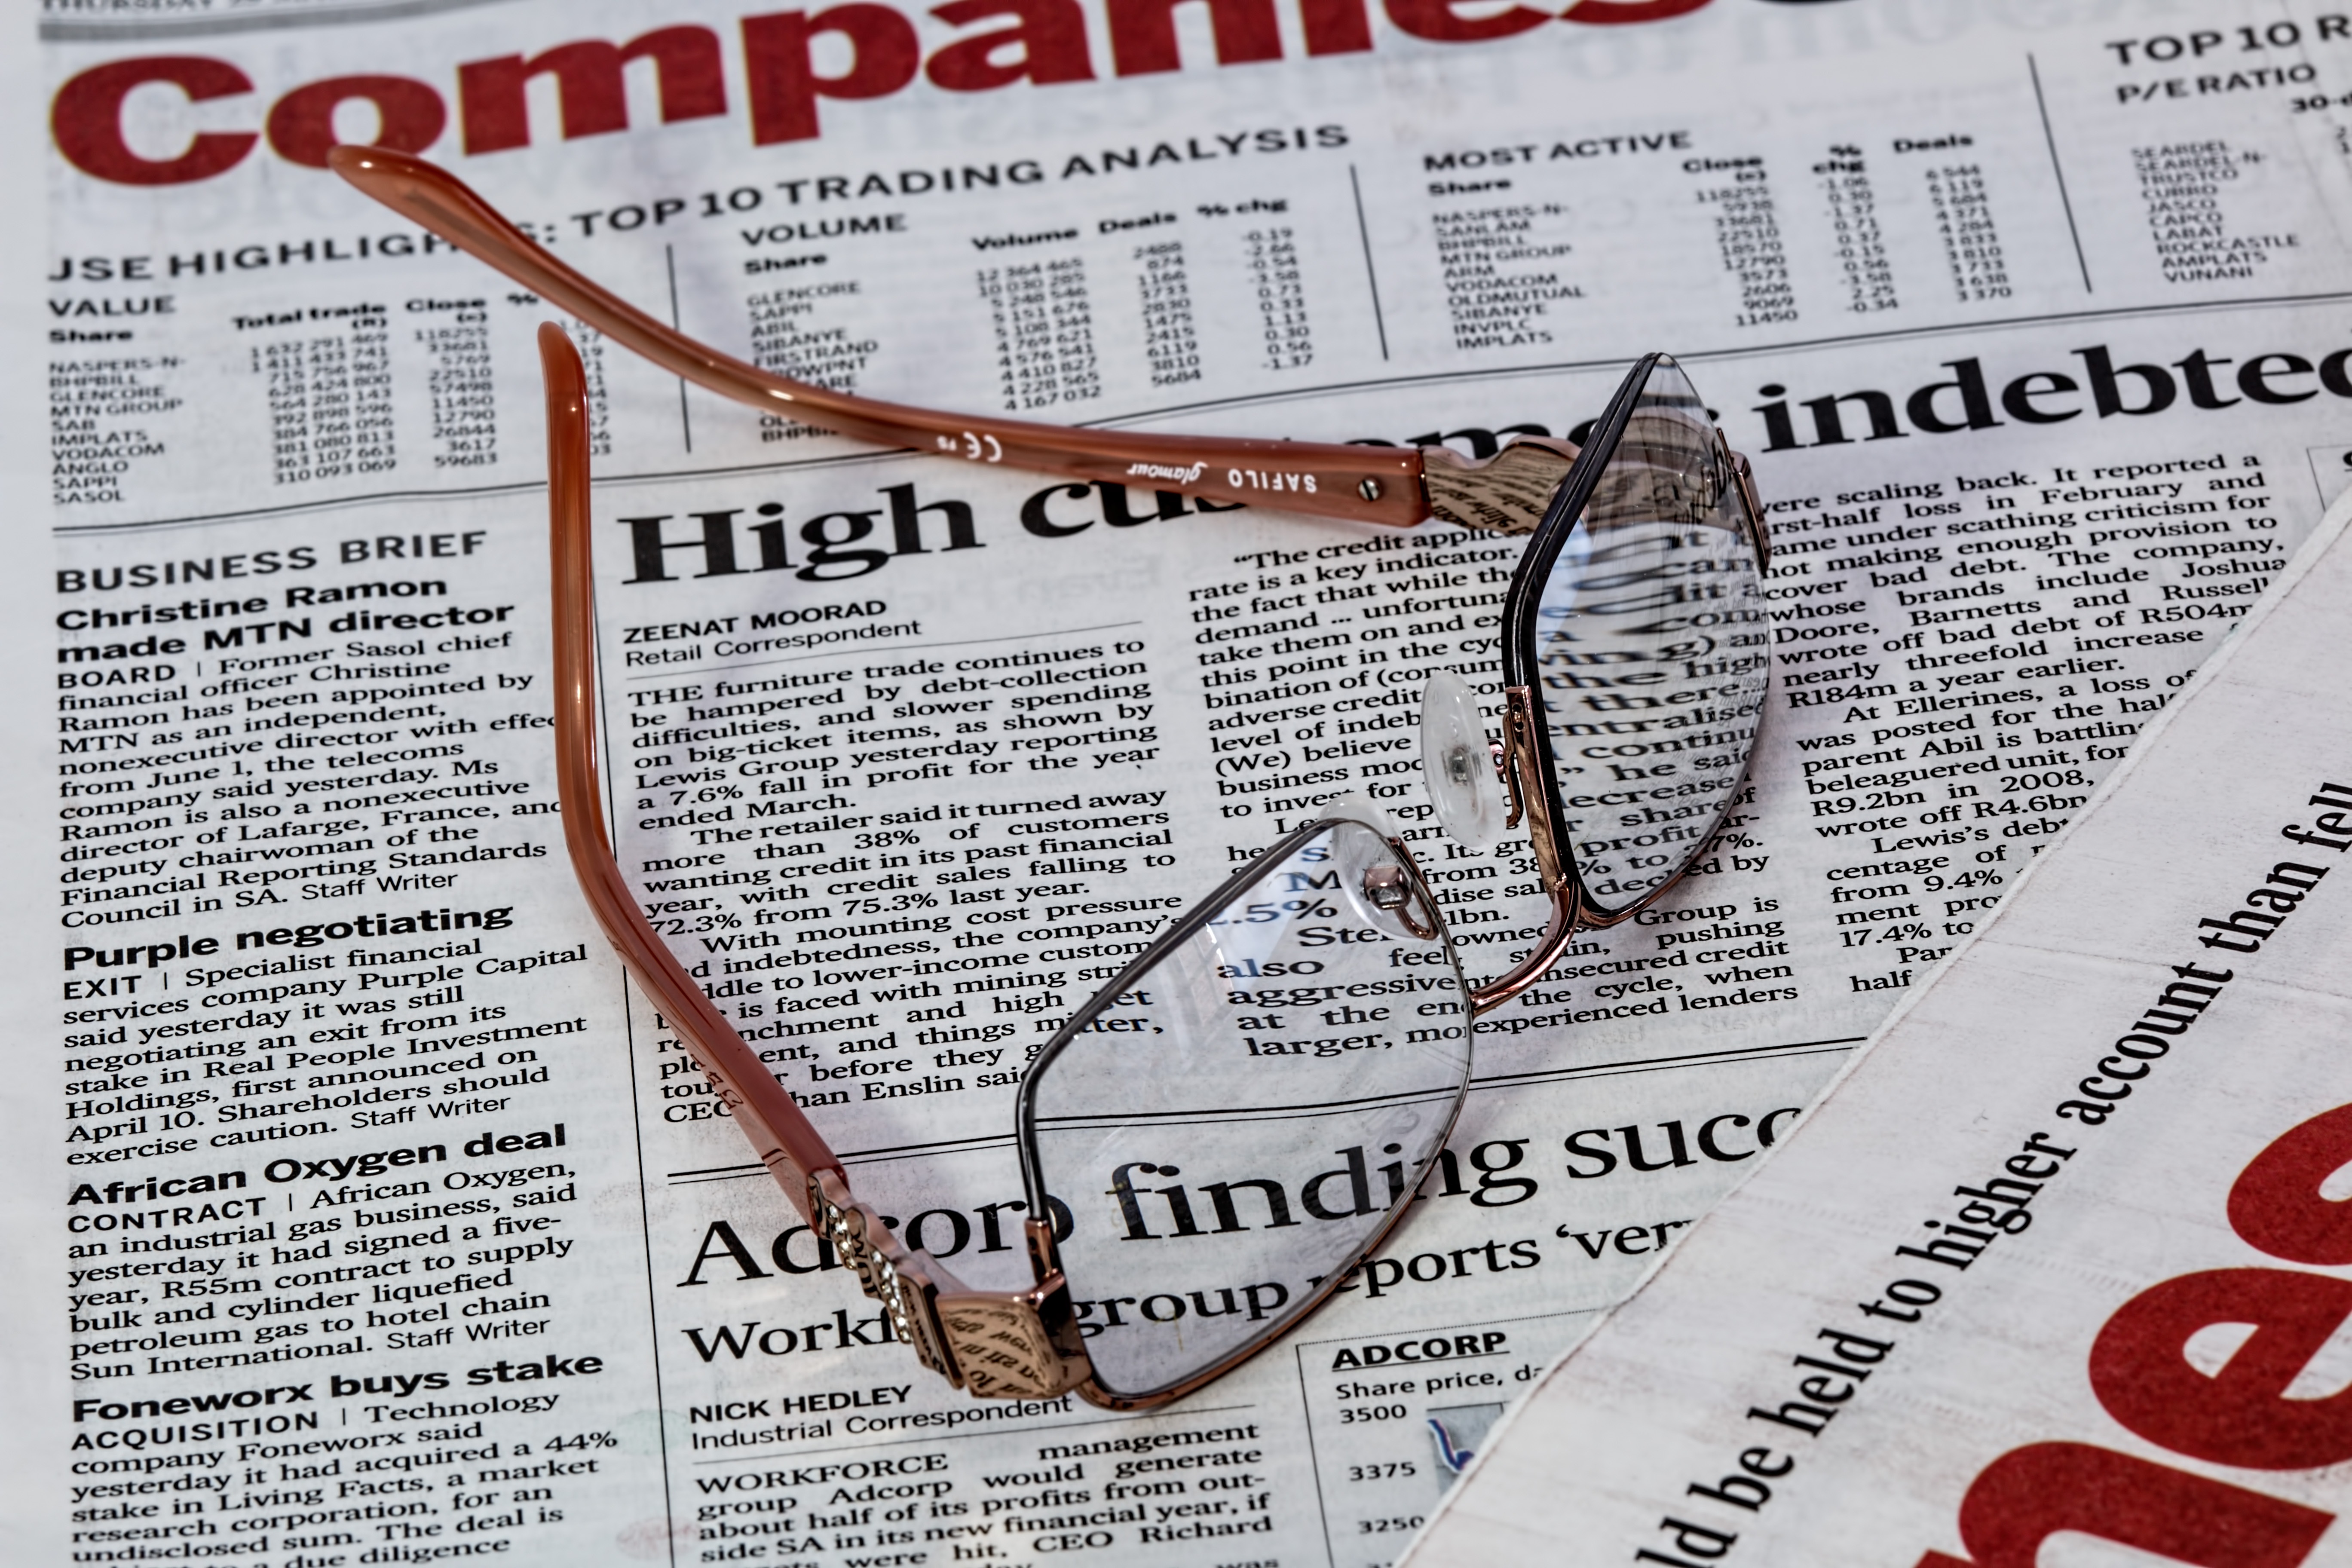
read, reading, journal, newspaper, line, print, paper, spectacles, brand, font, design, vision, glasses, eyeglasses, media, poster, news, eye care